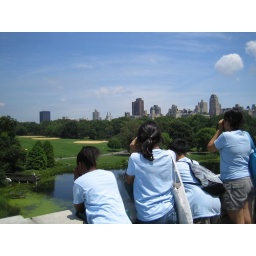
Apprentices bird watch in Central Park, during a summer field trip. Photo by Saara Nafici.